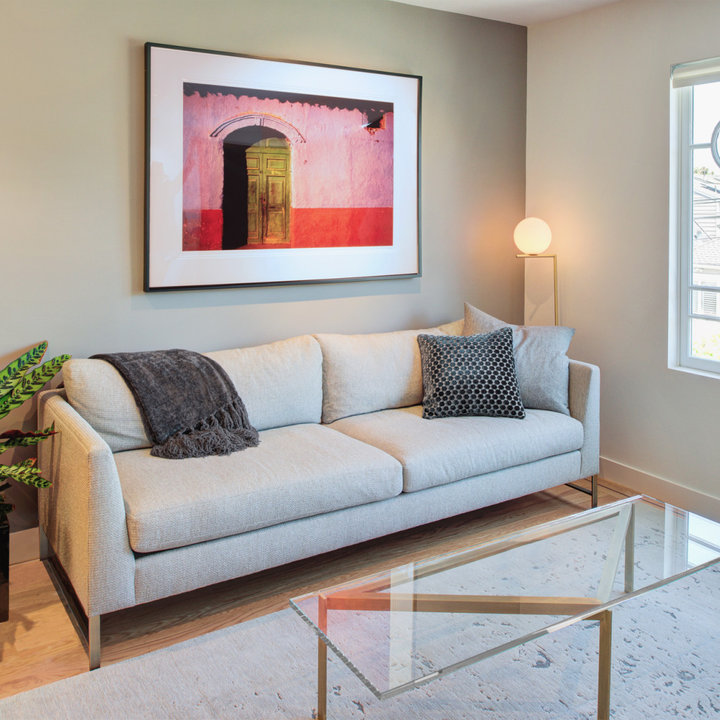
Style: ArtDeco